Laws of Cricket

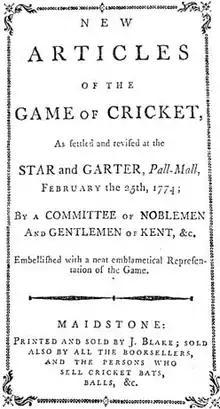
New articles of the game of cricket, 25 February 1774

On Friday, 25 February 1774, the Laws were revised by a committee meeting at the "Star and Garter". Chaired by Sir William Draper, the members included prominent cricket patrons the 3rd Duke of Dorset, the 4th Earl of Tankerville, Charles Powlett, Philip Dehany and Sir Horatio Mann. The clubs and counties represented were Kent, Hampshire, Surrey, Sussex, Middlesex and London.